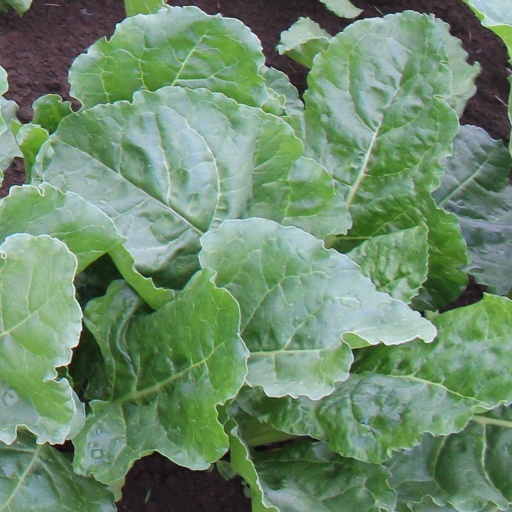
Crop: sugar beet